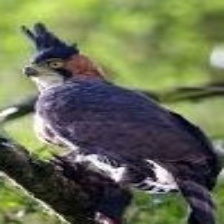
Species: ORNATE HAWK EAGLE
Scientific name: SPIZAETUS ORNATUS